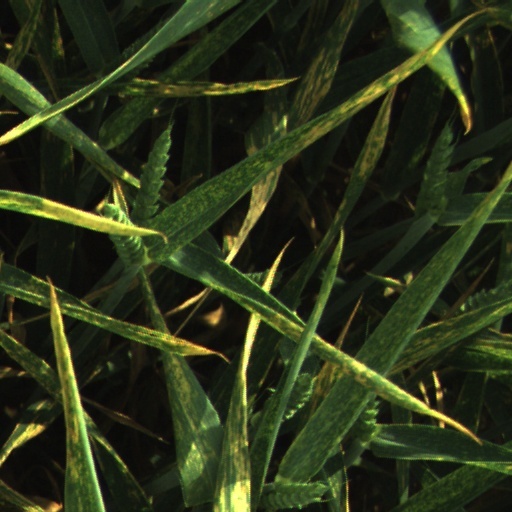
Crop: wheat